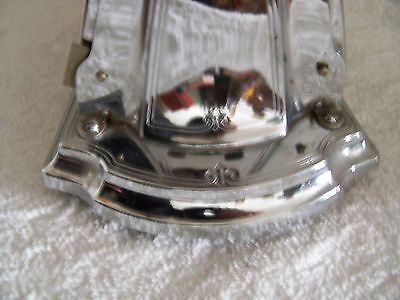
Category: toaster